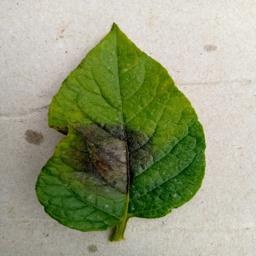
Etiqueta: Late Blight